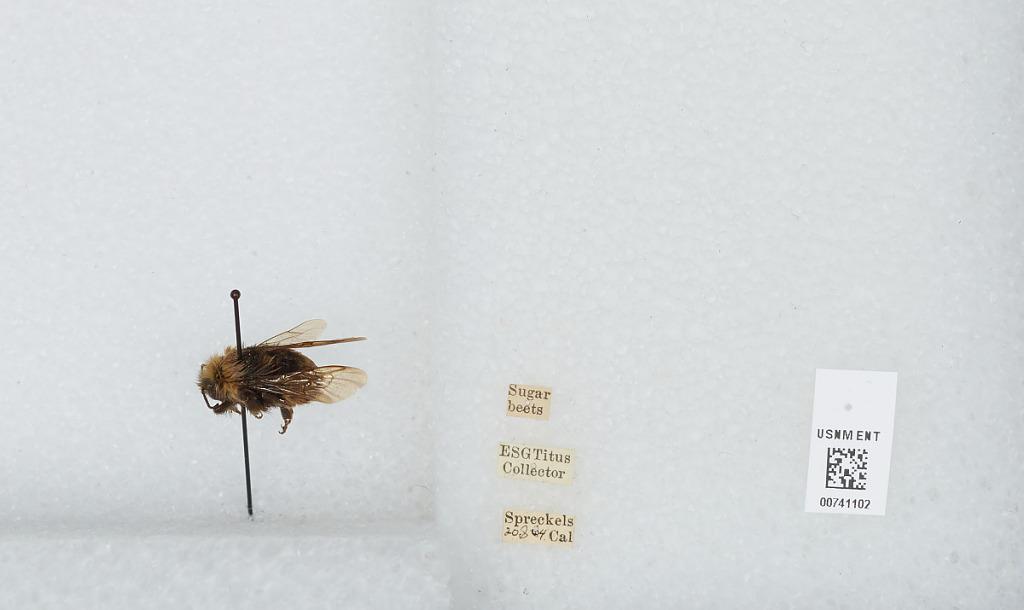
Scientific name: Bombus (Bombus) occidentalis Greene
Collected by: E. Titus
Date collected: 1904-8-20
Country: United States
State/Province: California
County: Monterey
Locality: Spreckels
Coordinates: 36.6219, -121.647